Tzistarakis Mosque

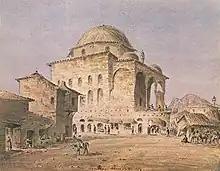
Illustration of the mosque in 1839

The mosque was built in 1759, by the Ottoman governor ("voevoda") of Athens, Mustapha Agha Tzistarakis (In original Turkish: Dizdar Mustafa Ağa, Dizdar being a rank in the Ottoman system). According to tradition, Tzistarakis used one of the pillars of the Temple of Olympian Zeus to make lime for the building, although it is more likely that he used one of the columns of the nearby Hadrian's Library. This act led to his dismissal as the Turks considered it a sacrilege which would cause vengeful spirits to be loosened upon the city, a superstition that some Athenians believed to have been confirmed when there was an outbreak of the plague later in the year.